Martyrdom in Sikhism

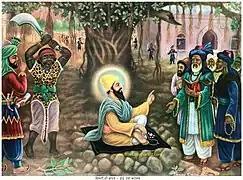
Painting of Trilok Singh of the martyrdom of Guru Tegh Bahadur

The later martyrdom of Guru Tegh Bahadur, who refused to convert to Islam in an effort to protect Hindu religious practice, is credited with making respect for freedom of conscience a key part of Sikh identity. The emperor tried to convert Guru Teg Bahadur to Islam hoping that it would be easier to convert his followers if he relented. The guru was executed because he refused. Experts stated that these events galvanized the concept of Sikh martyrdom in the sense that Guru Arjan's death brought the Sikh Panth together while Guru Teg Bahadur's execution finally gave Sikh martyrdom its identity. Guru Teg Bahadur's death provided the impetus for his son, the tenth Guru Gobind Singh, to impose an outward form of Sikh identity as well as pride in his father's martyrdom. To avoid fear and demoralization, he instituted a new Sikh order called Khalsa, founded on discipline and loyalty, and martyrdom became one of its foundations. Succeeding Gurus built on this new orientation, establishing a strong, self-governing warrior group.